Moulis, Ariège

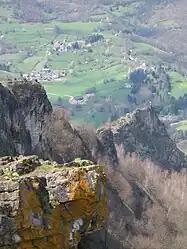
Looking across the Lez valley from the Cap de la Pène

Moulis is a commune in the Ariège department in southwestern France.